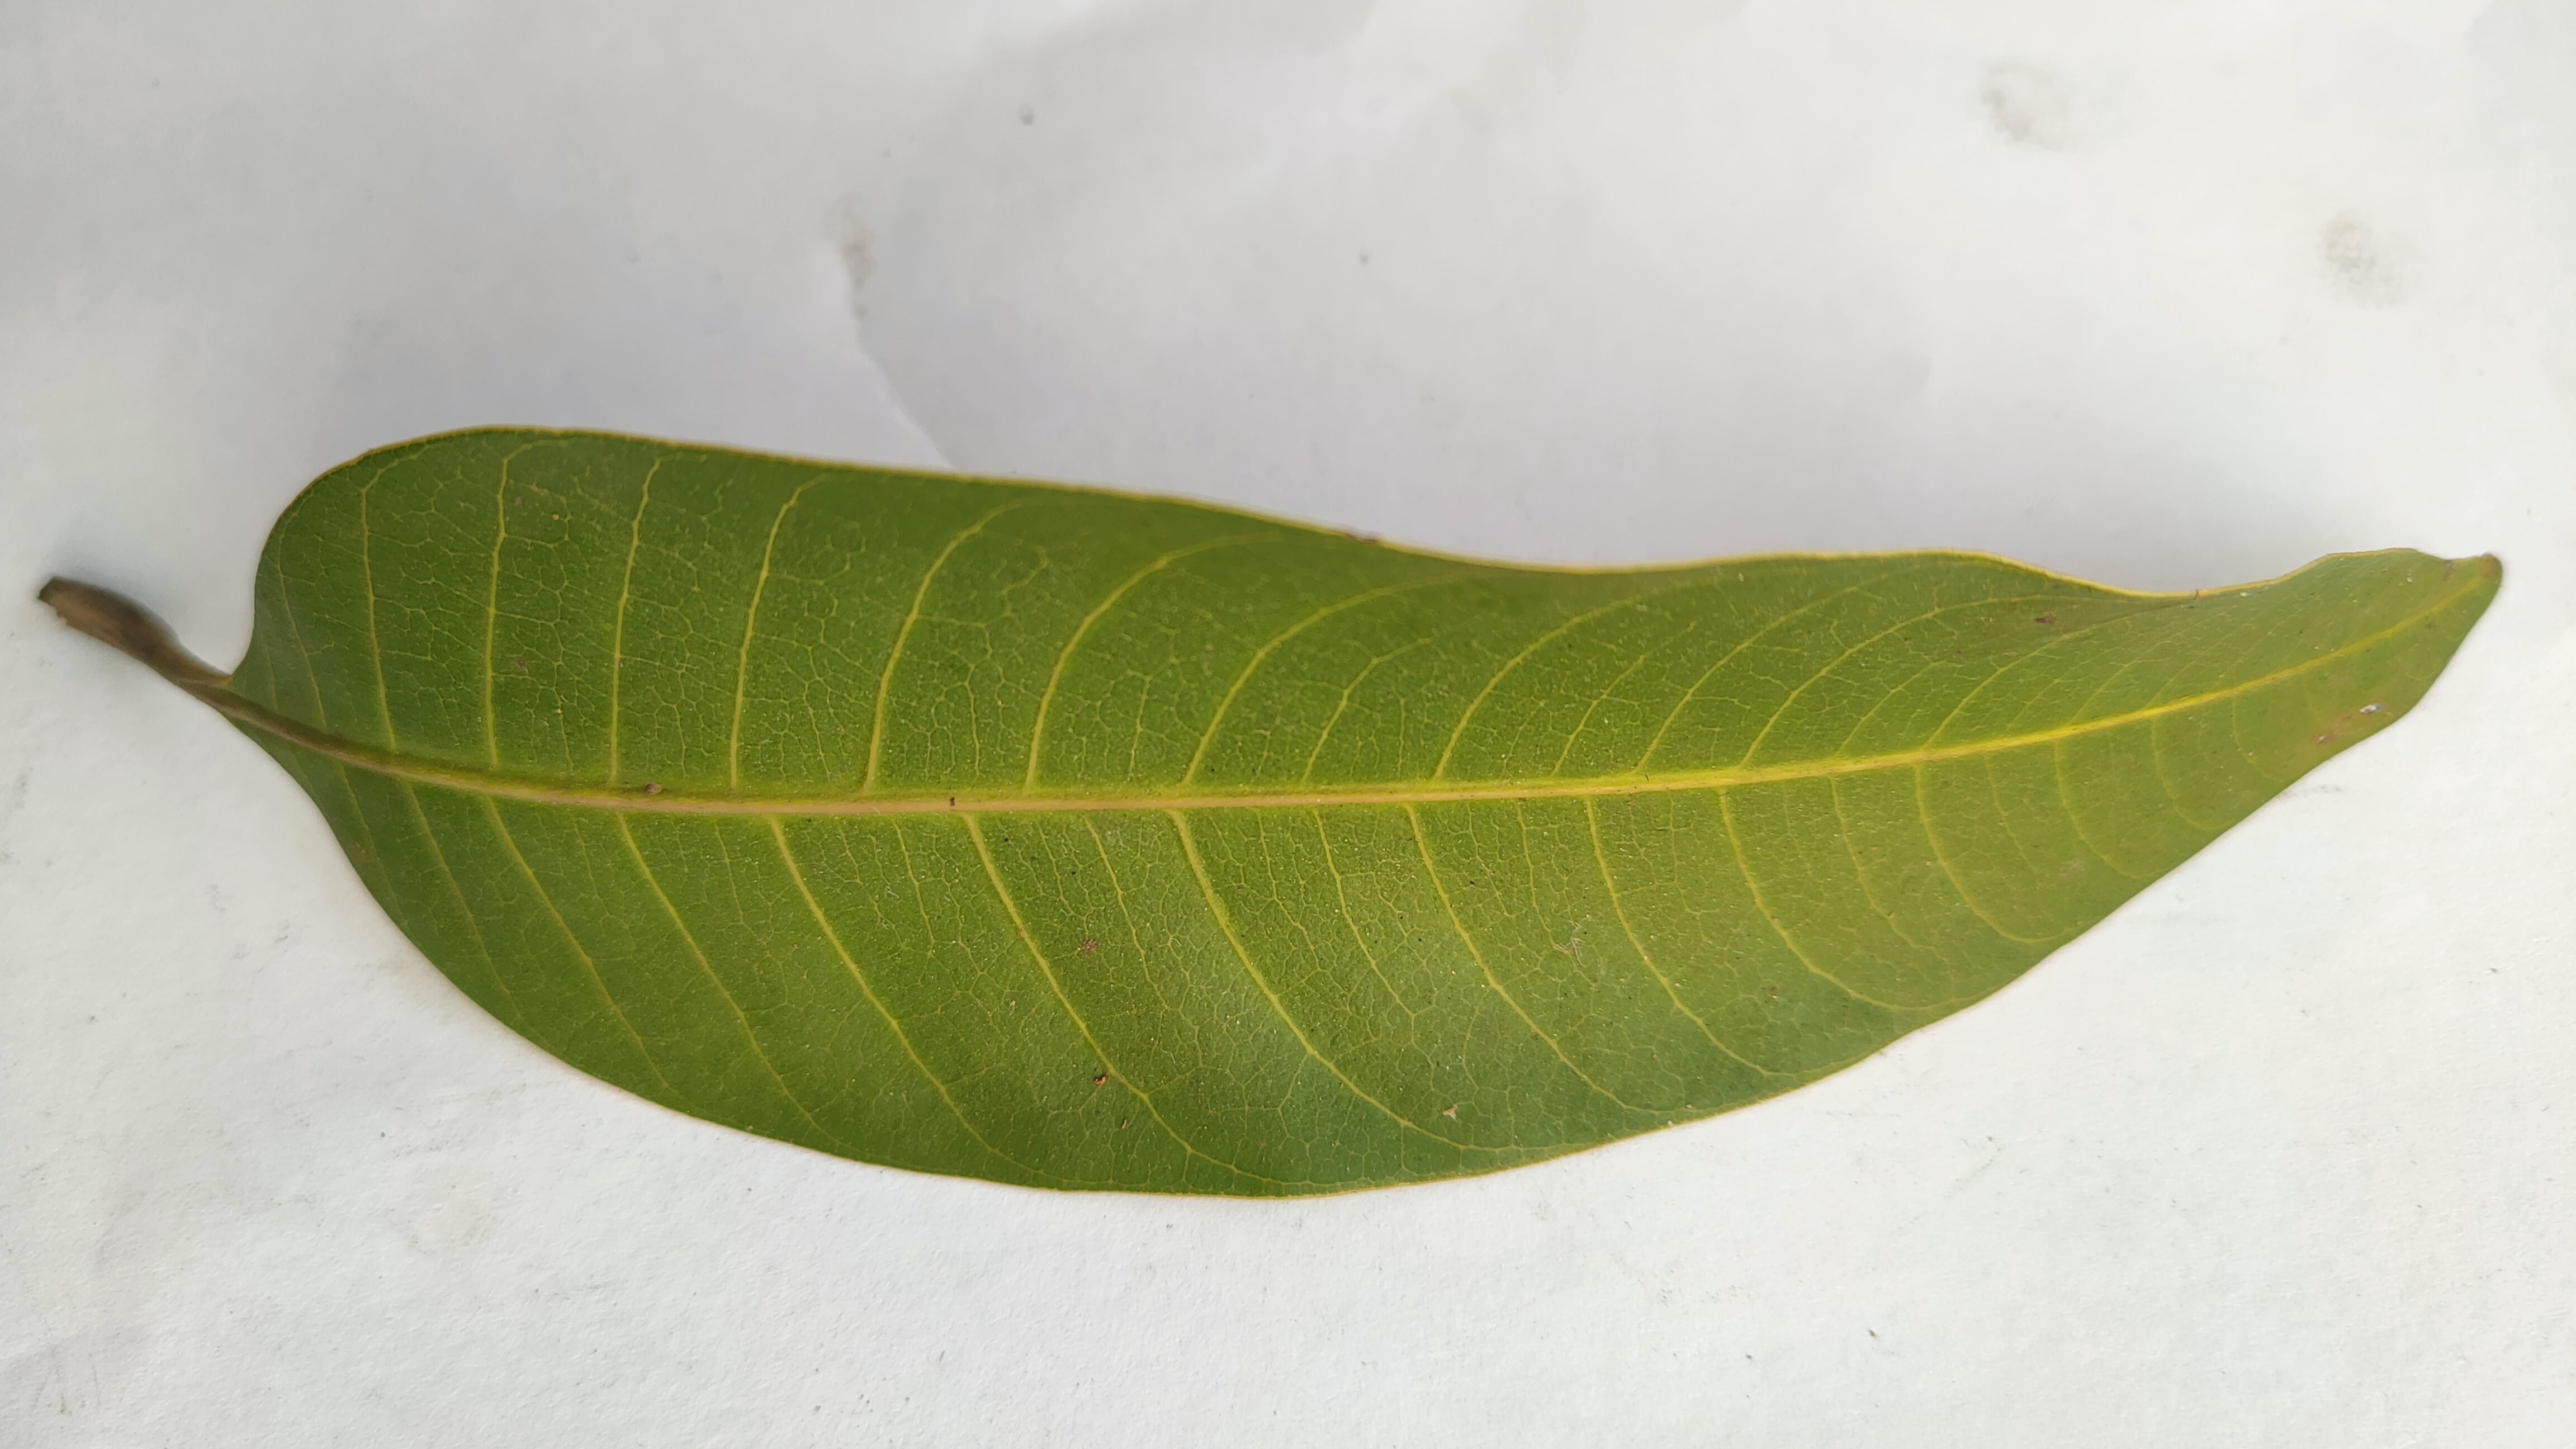
Leaf variety: Mango